Apicomplexa

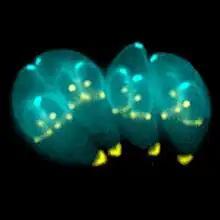
Dividing "Toxoplasma gondii" (Coccidia) parasites

The gregarines are generally parasites of annelids, arthropods, and molluscs. They are often found in the guts of their hosts, but may invade the other tissues. In the typical gregarine lifecycle, a trophozoite develops within a host cell into a schizont. This then divides into a number of merozoites by schizogony. The merozoites are released by lysing the host cell, which in turn invade other cells. At some point in the apicomplexan lifecycle, gametocytes are formed. These are released by lysis of the host cells, which group together. Each gametocyte forms multiple gametes. The gametes fuse with another to form oocysts. The oocysts leave the host to be taken up by a new host.